Yeranuhi Karakashian

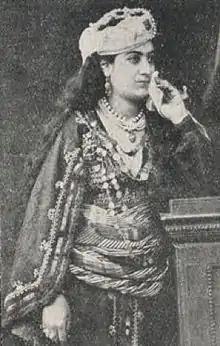
Yeranuhi Karakashian

Yeranuhi Karakashian (1848 in Uskudar, Ottoman Empire - 1924 in Tiflis, Georgia) was an ethnic Armenian actress.